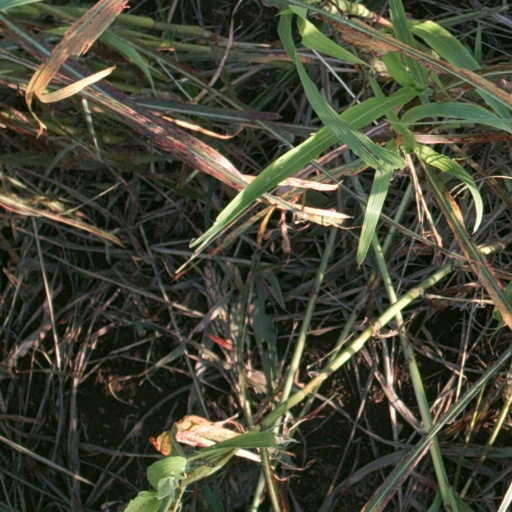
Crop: sorghum